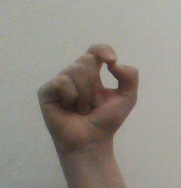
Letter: fa